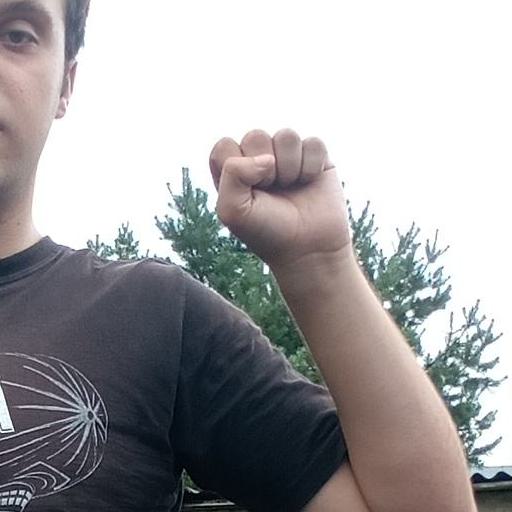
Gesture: fist